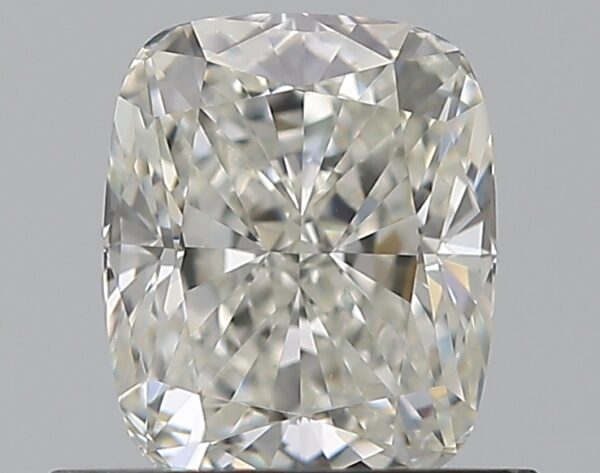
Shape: cushion
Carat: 0.75
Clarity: VVS2
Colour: I
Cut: EX
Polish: EX
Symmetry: VG
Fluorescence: N
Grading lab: GIA
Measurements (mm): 5.75 x 4.69 x 3.28